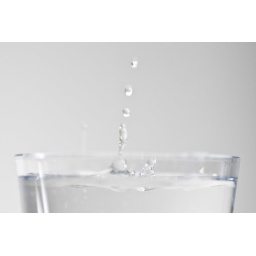
A few experiments of capturing water drops in a glass of water.